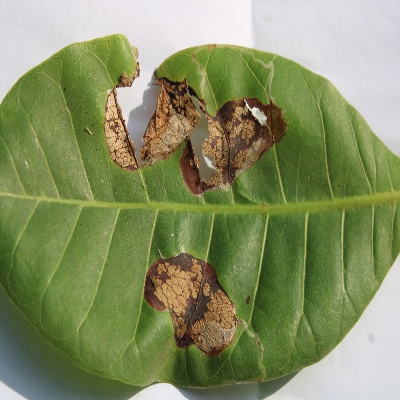
Crop: Cashew
Condition: leaf miner